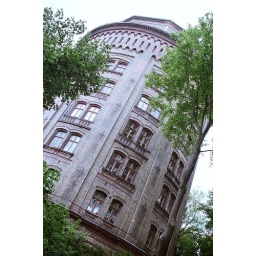
Wasserturm - a 1877 water tower once turned by Nazis into an improvised concentration camp. now having flats inside